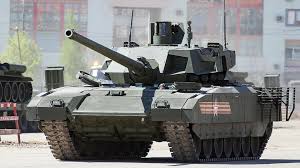
Label: Tank